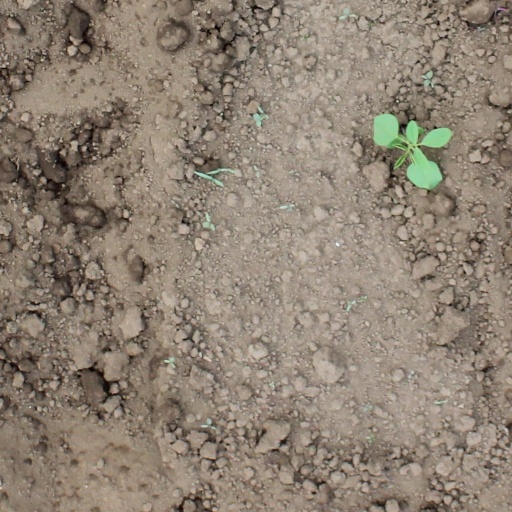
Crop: soybean